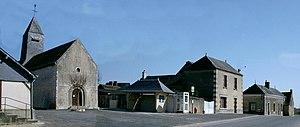
La place de Lublé et son église
Lublé est une commune française située dans le département d'Indre-et-Loire, en région Centre-Val de Loire.